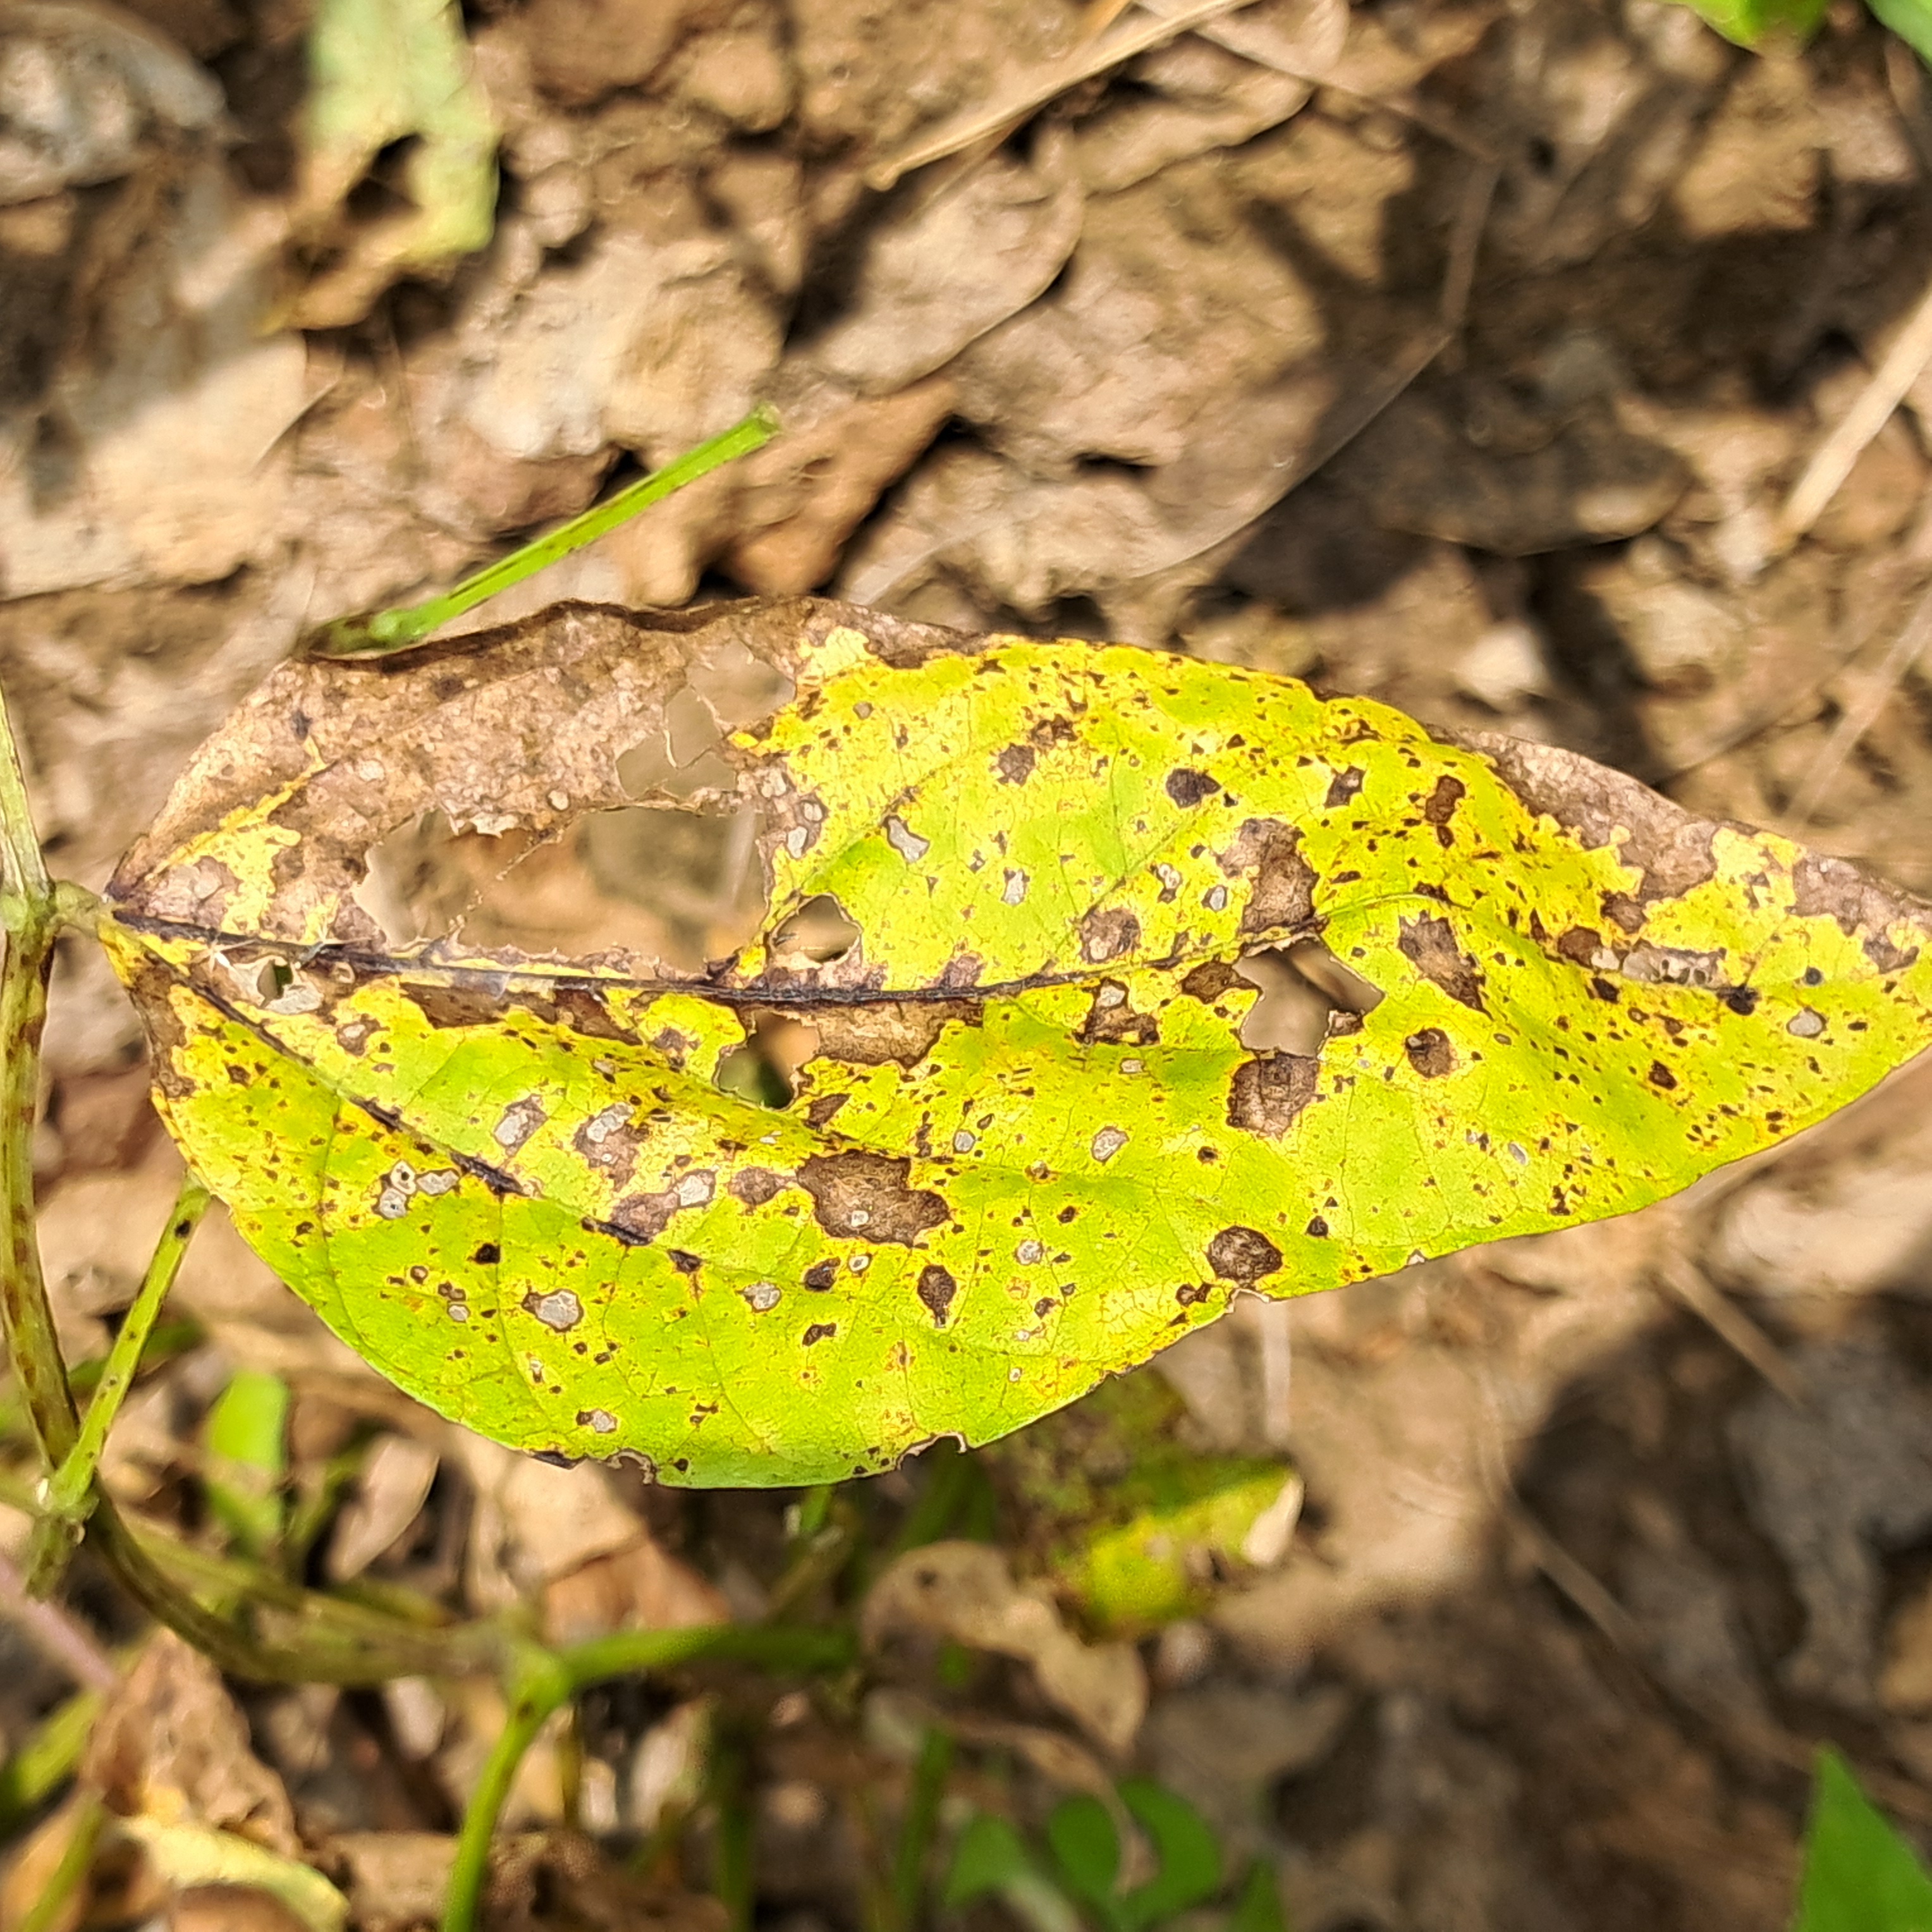
Label: Rust